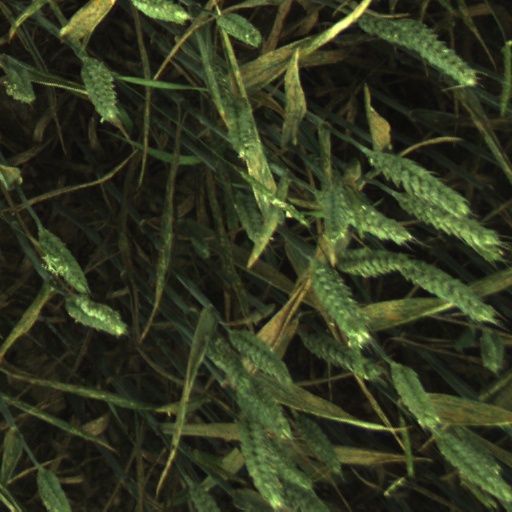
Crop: wheat